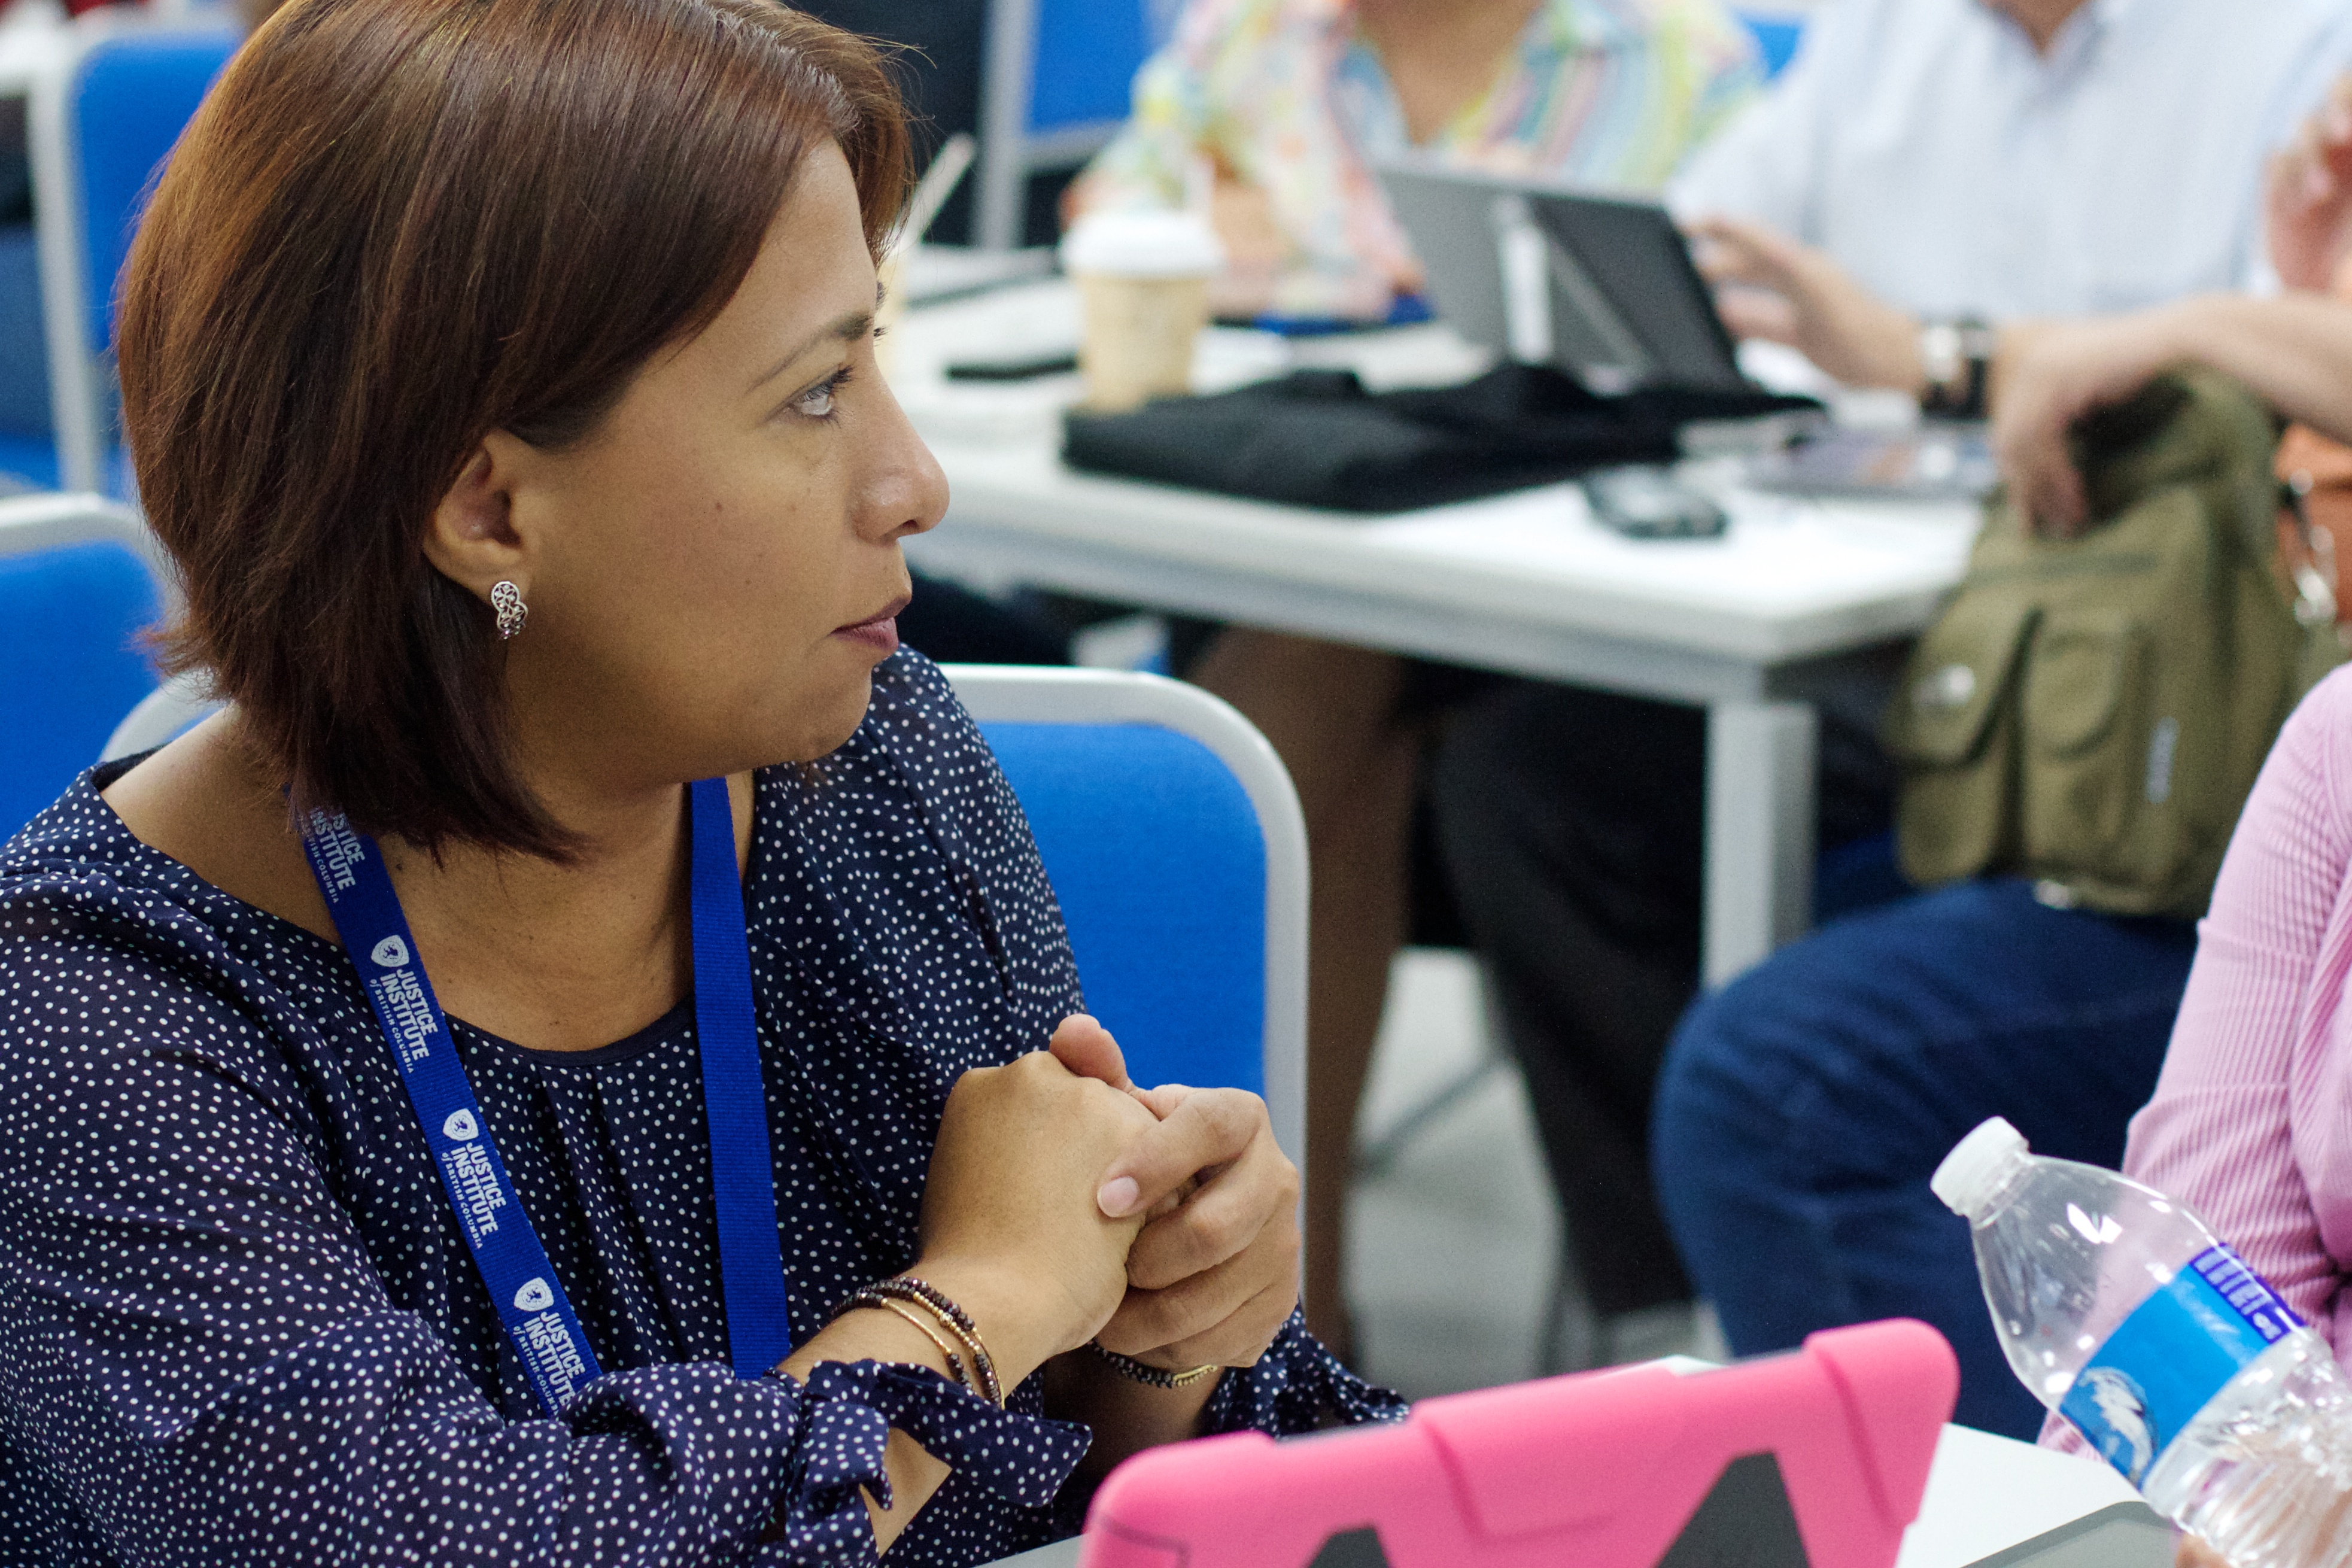
person, education, learning, udgagora